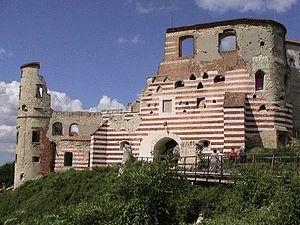
Janowiec est un village de la gmina de Janowiec du powiat de Puławy dans la voïvodie de Lublin, situé dans l'est de la Pologne.